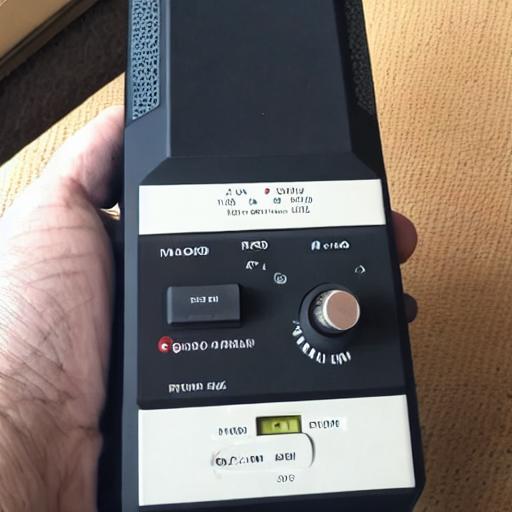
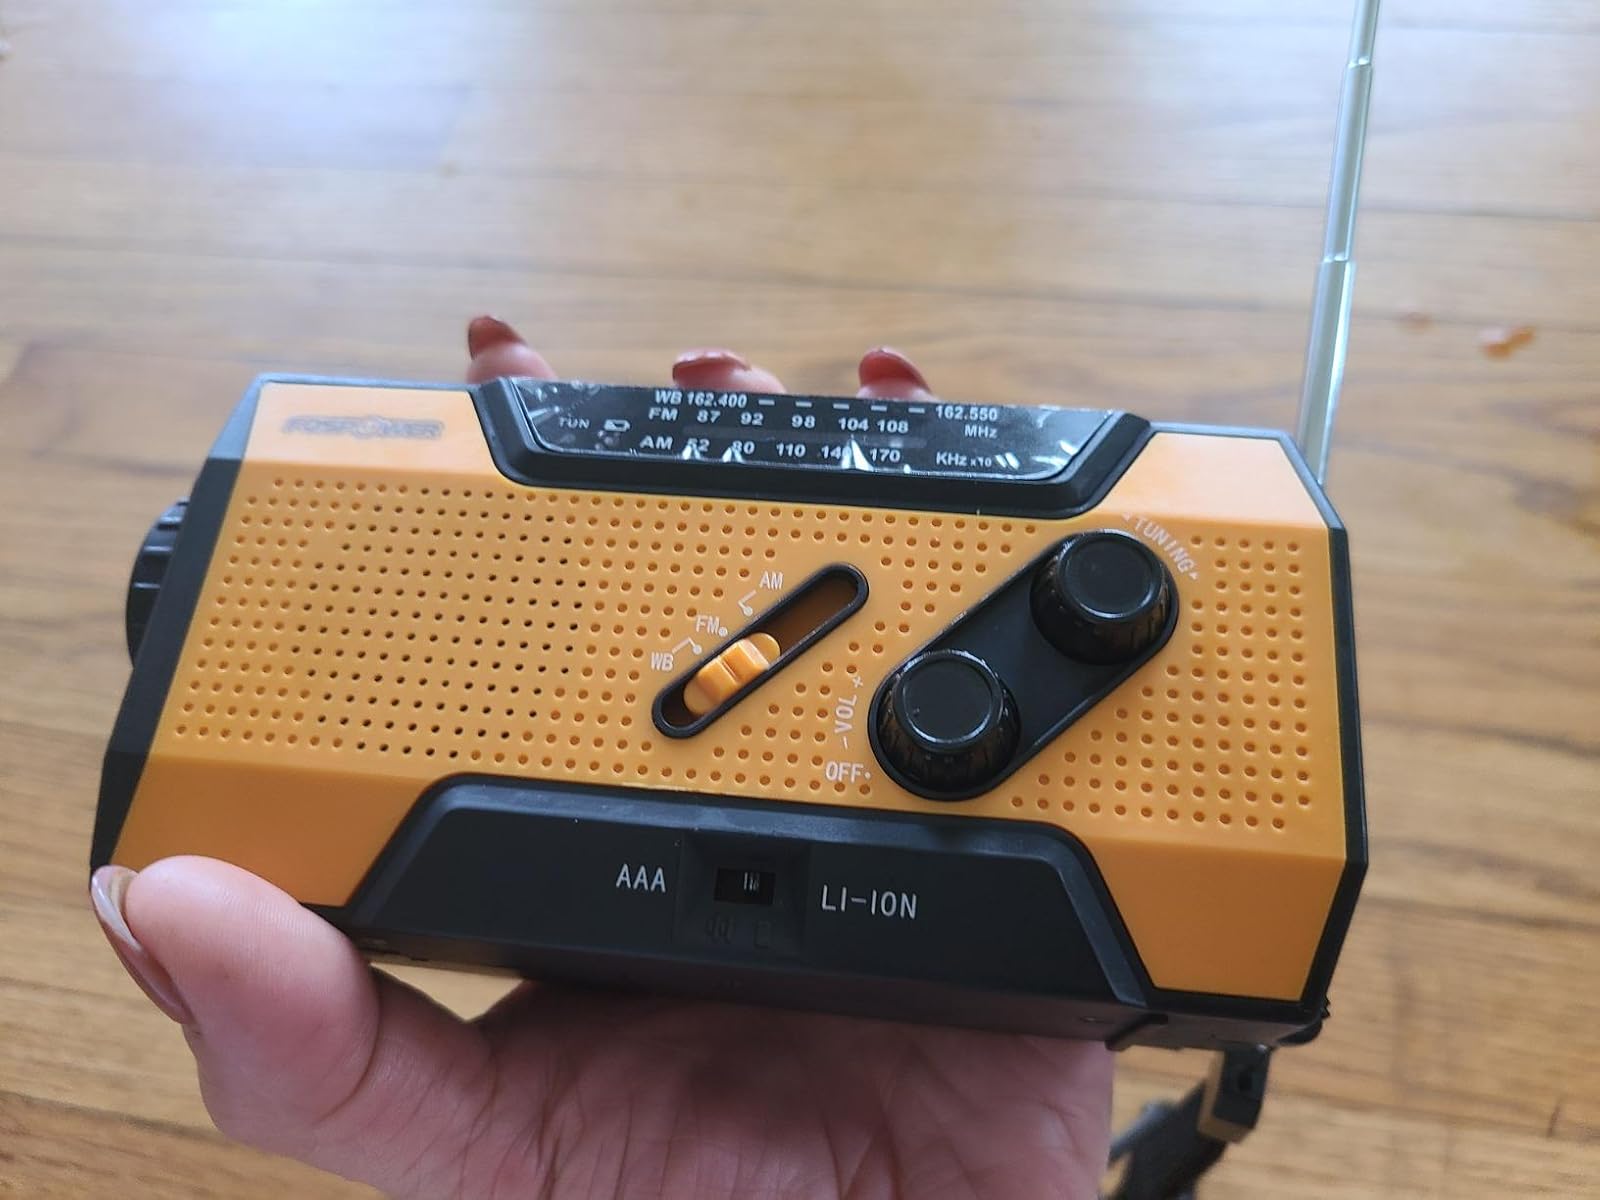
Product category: radio
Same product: no